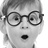
Emotion: surprise